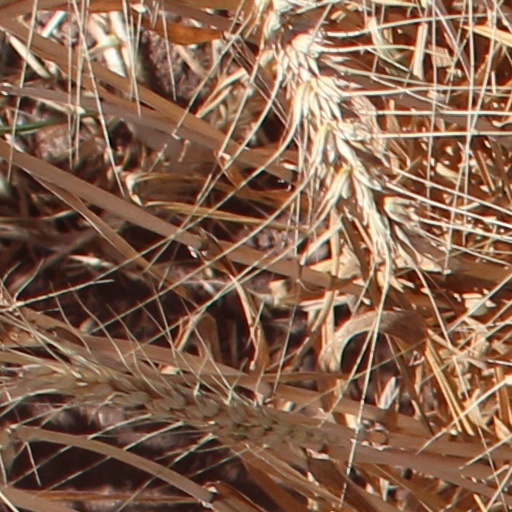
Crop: wheat